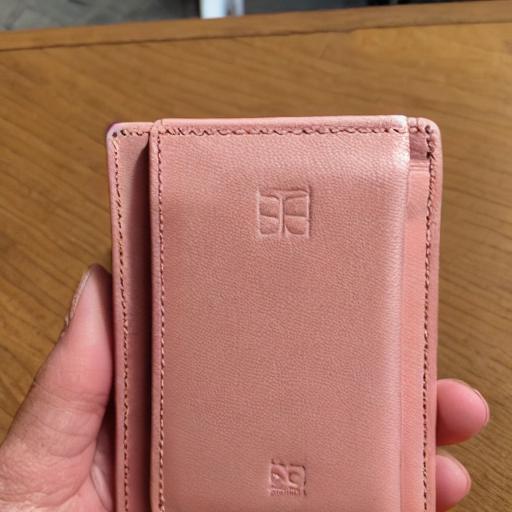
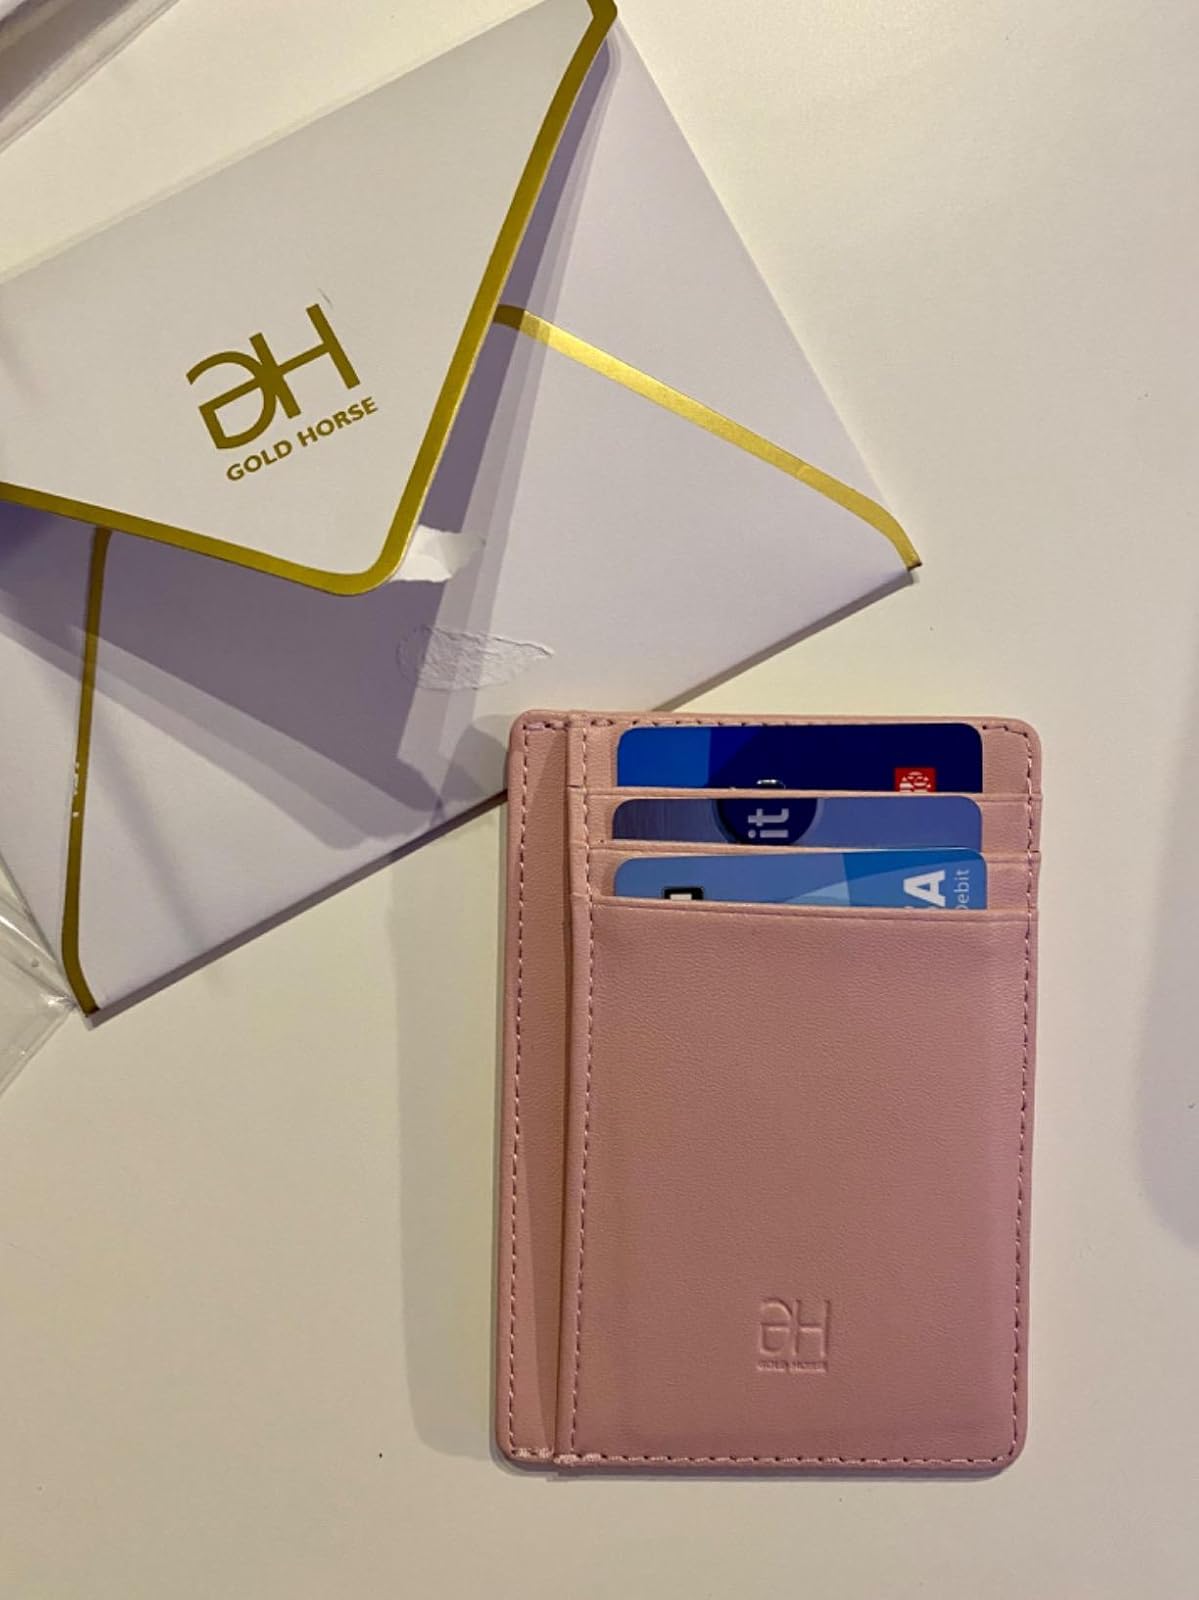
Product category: accessories_wallet
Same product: no